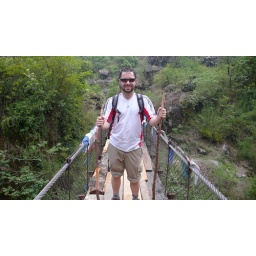
Boy on suspension bridge in the mountains